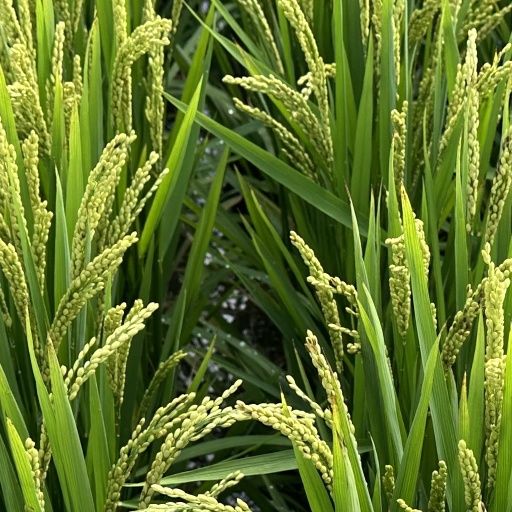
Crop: rice